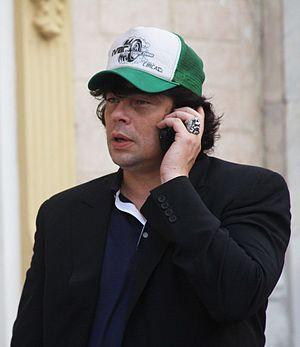
Che, 2ᵉ partie : Guerilla est un film franco-américano-espagnol réalisé par Steven Soderbergh, sorti en 2008.